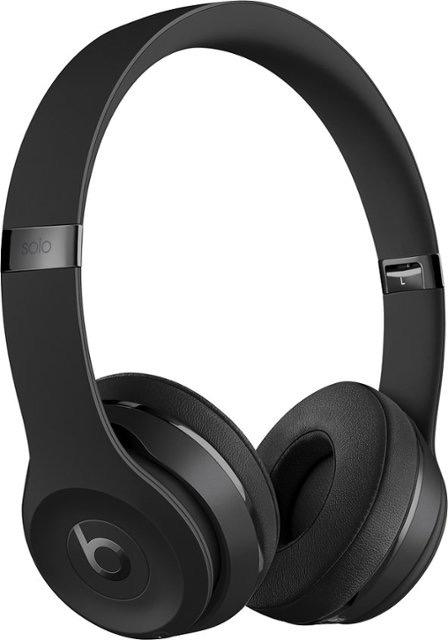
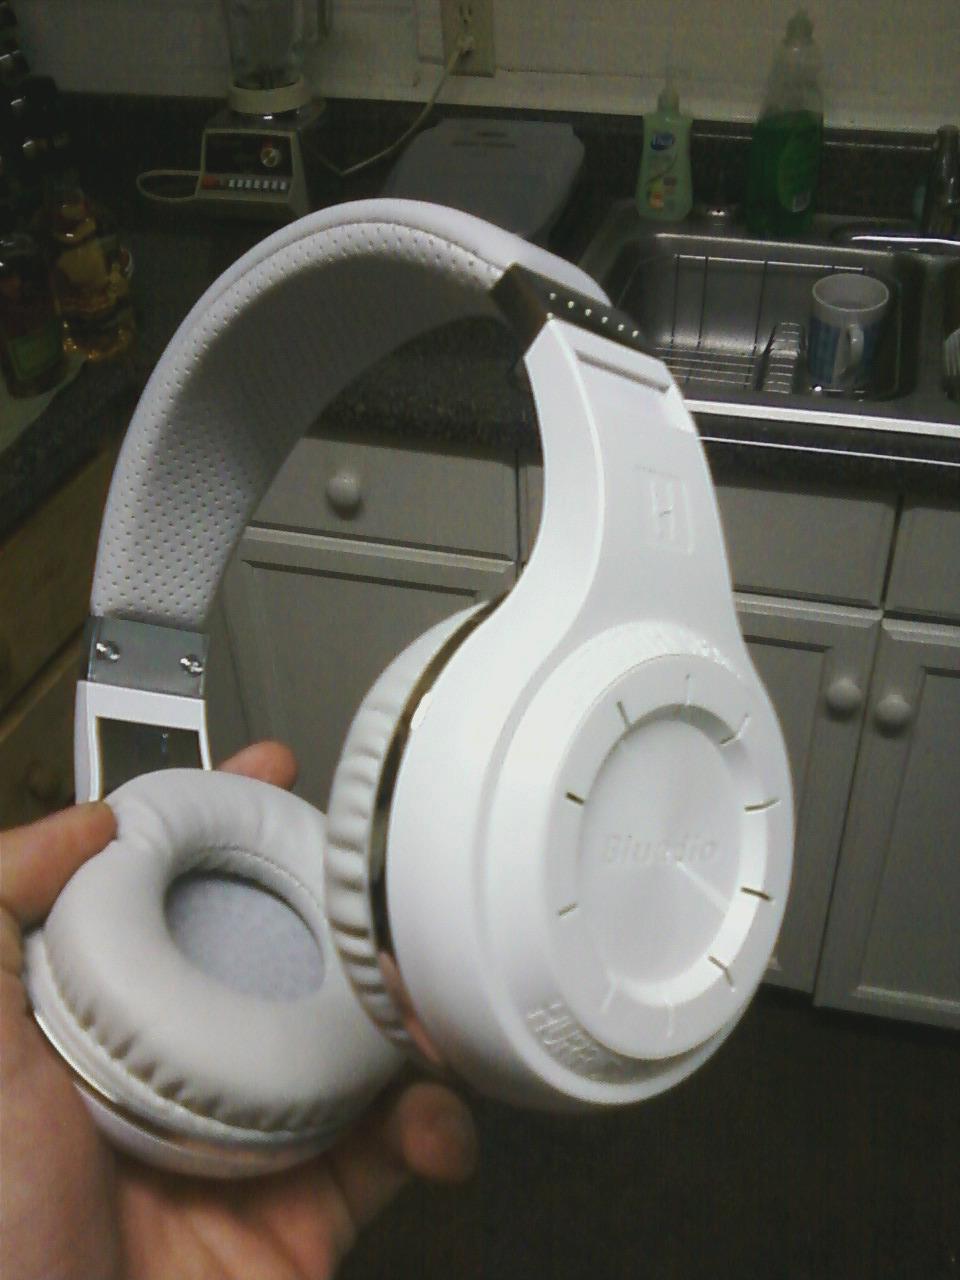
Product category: headphones
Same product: no